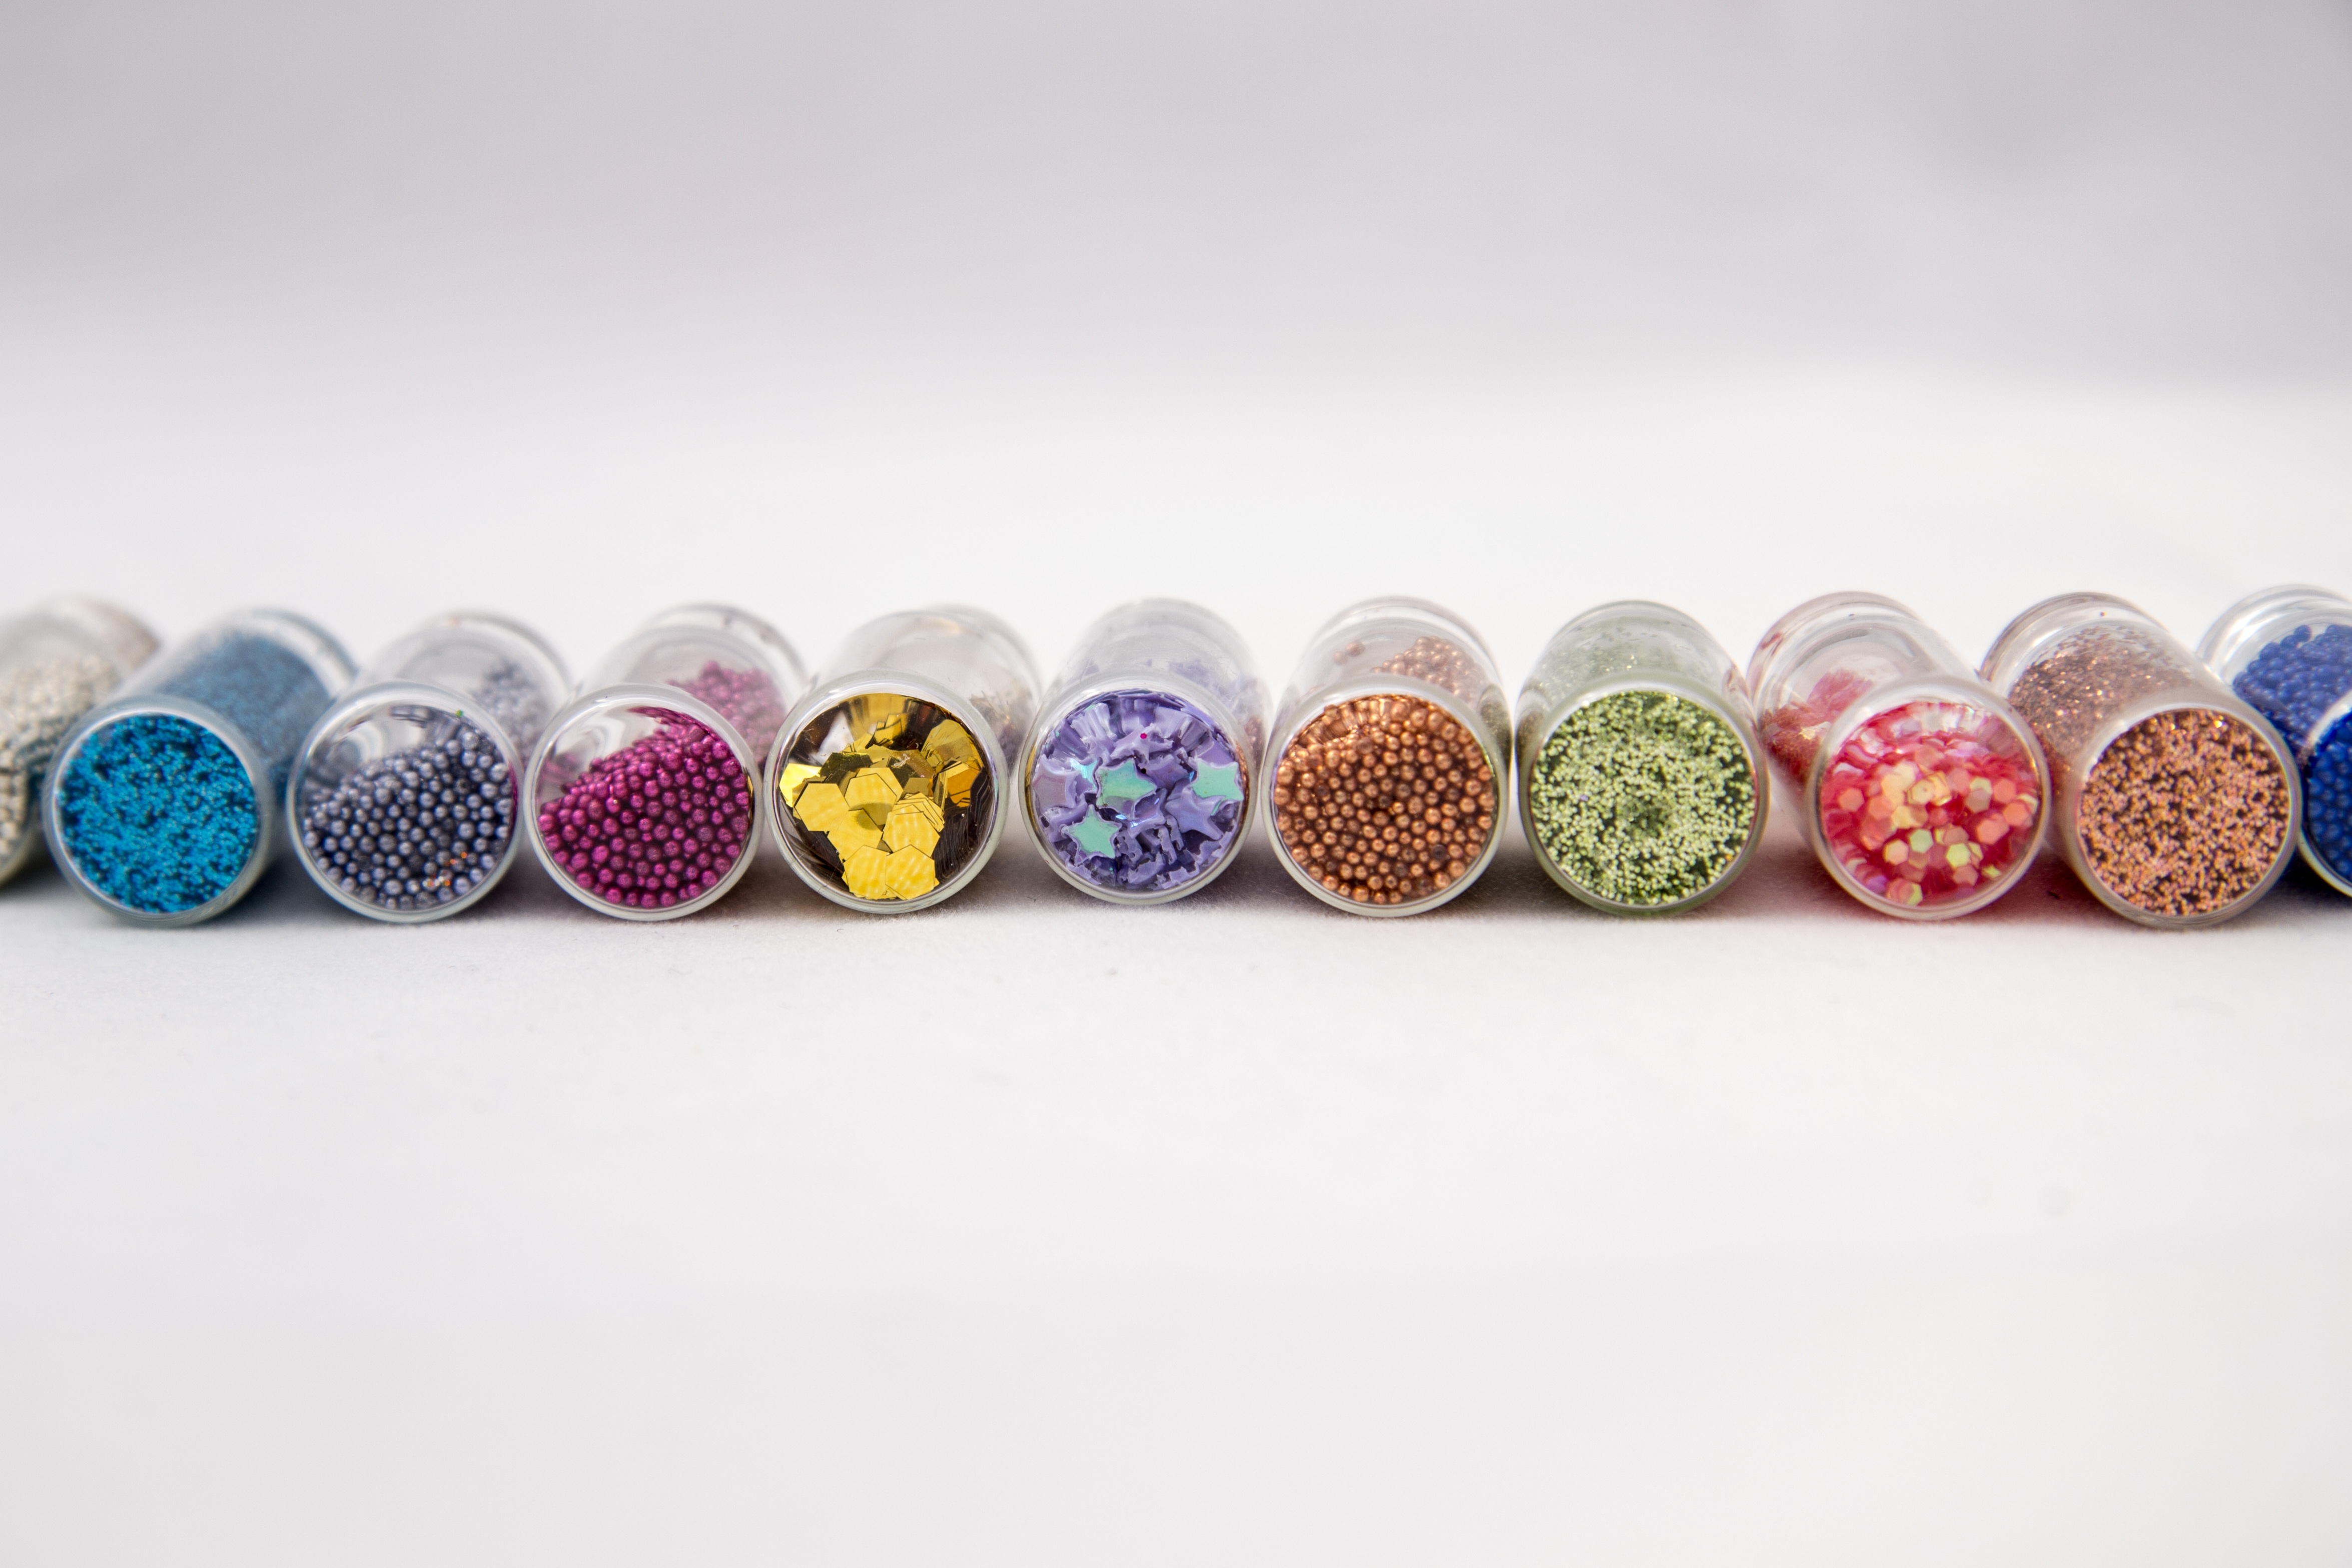
bead, jewelry, circle, ornament, manicure, bracelet, jewellery, art, jars, tinsel, capacity, beads, gemstone, glass jars, light background, bijouterie, jewelry making, fashion accessory